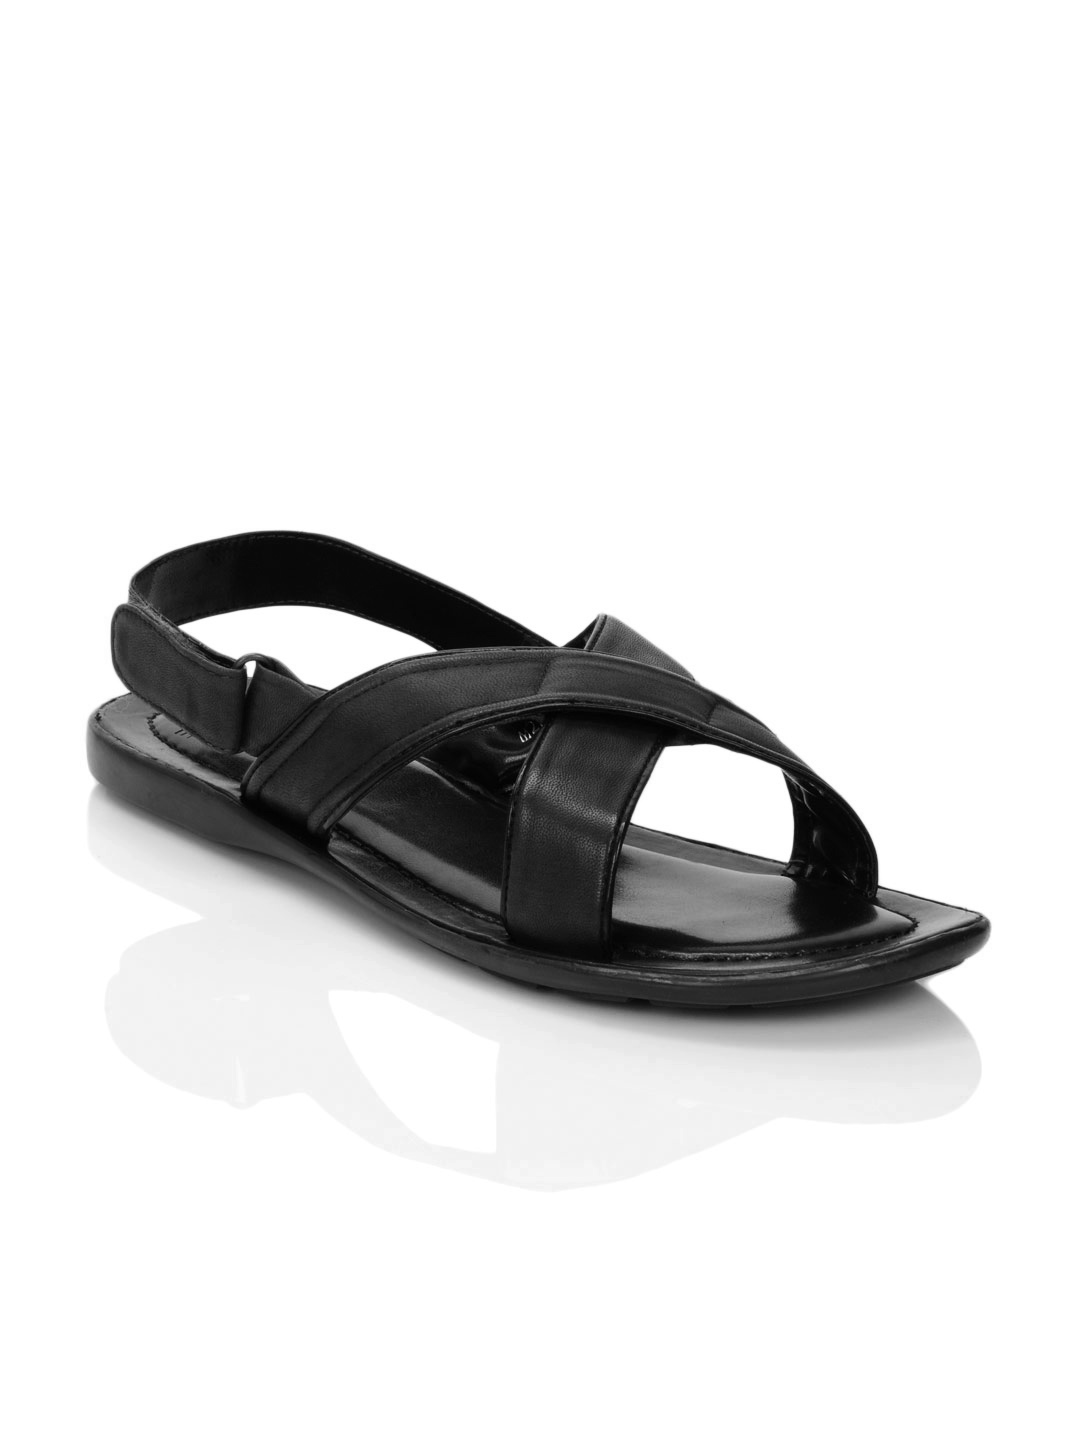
Enroute Men Black Sandals
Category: Footwear / Sandal / Sandals
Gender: Men
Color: Black
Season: Summer 2013
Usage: Casual